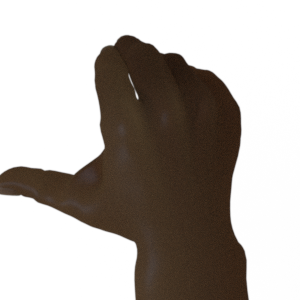
Label: rock